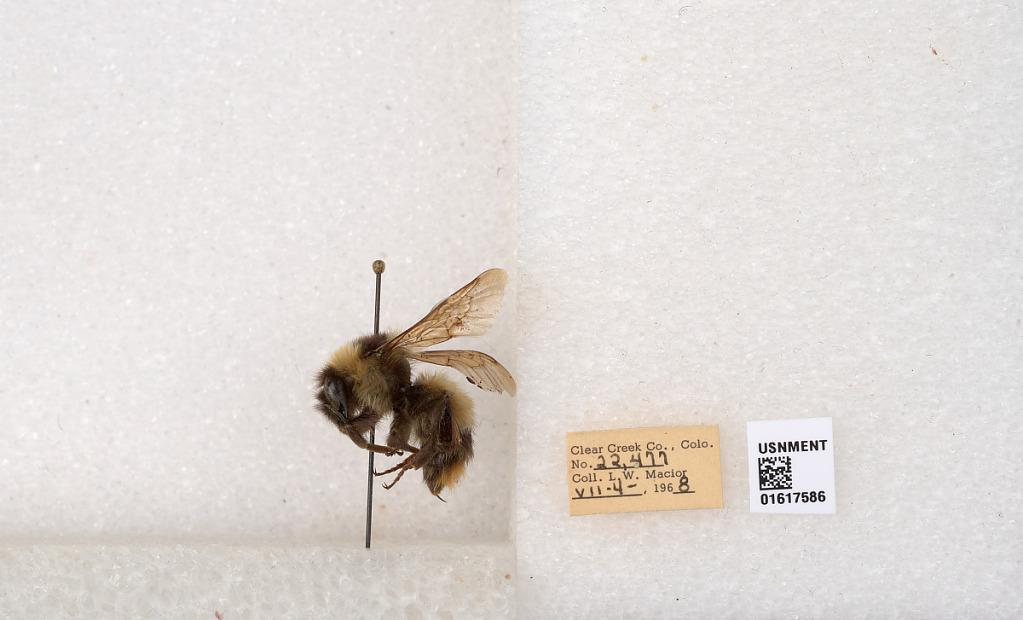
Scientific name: Bombus kirbyellus
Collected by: L. Macior
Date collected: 1968-7-4
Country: United States
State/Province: Colorado
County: Clear Creek
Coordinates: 39.6891, -105.644